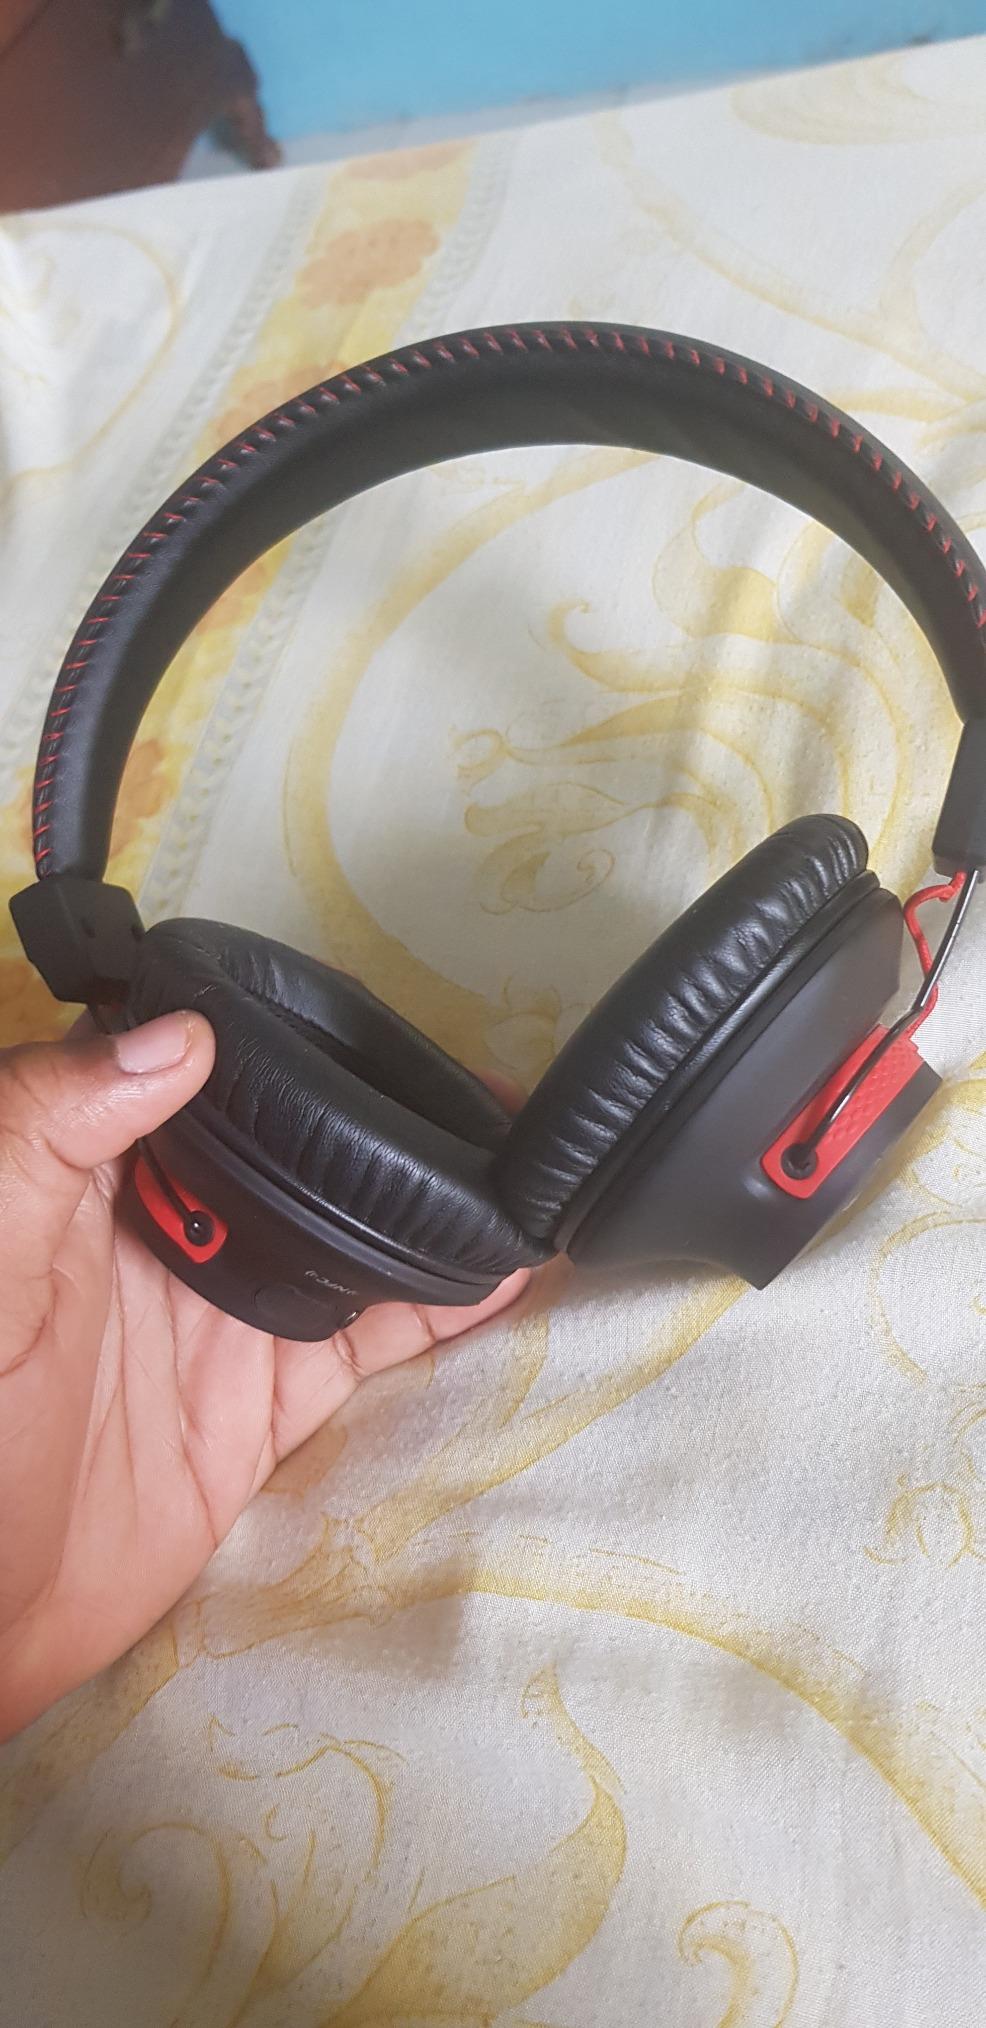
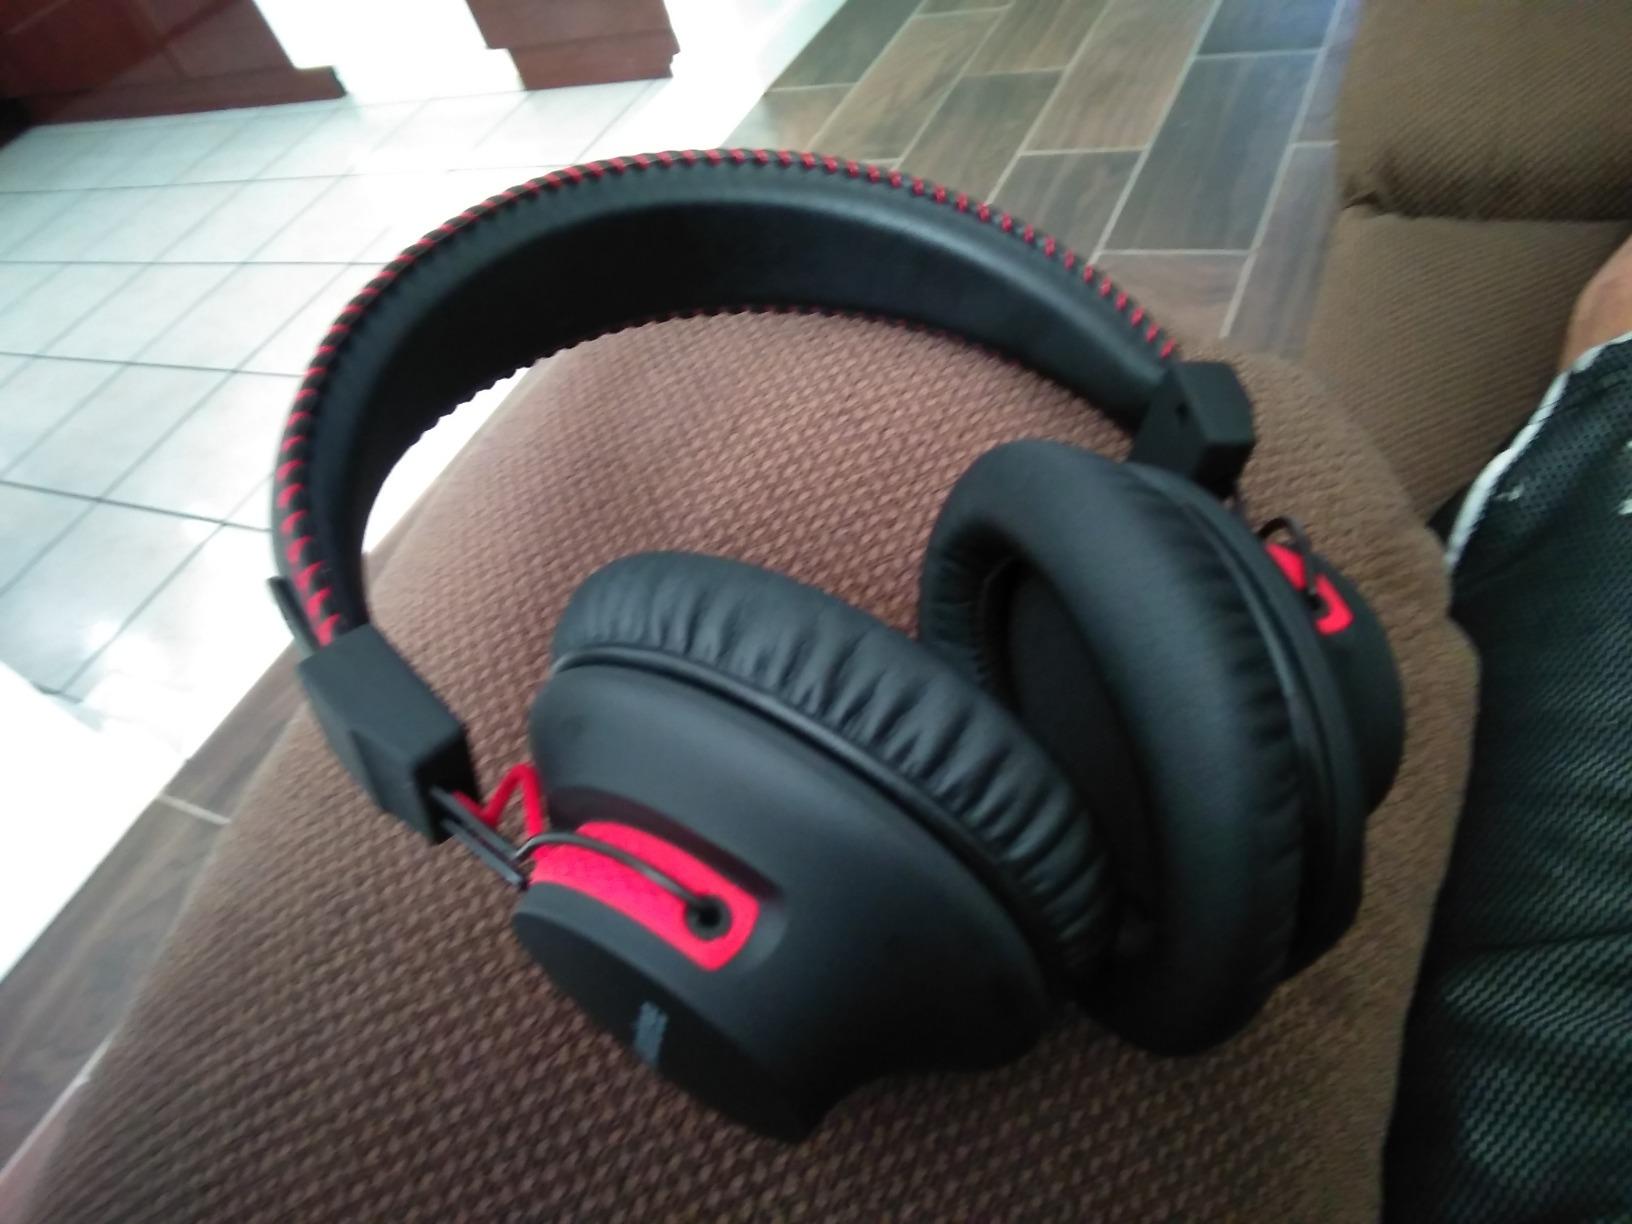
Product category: headphones
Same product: yes